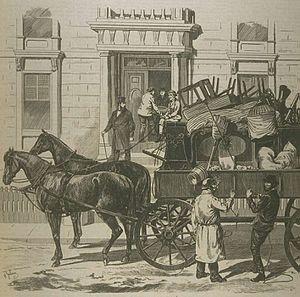
«
Le jour du déménagement est un phénomène social au Québec. Par coutume, une partie importante des baux résidentiels se terminent à la même date, le 1ᵉʳ juillet, ce qui occasionne de nombreux déménagements de résidence, tous coordonnés la même journée. Longtemps fixée au 1ᵉʳ mai, la date du déménagement est maintenant passée au 1ᵉʳ juillet, jour de la Fête du Canada. Il n'existe toutefois aucune législation à cet effet : l'échéance des baux est laissée à la discrétion des contractants.